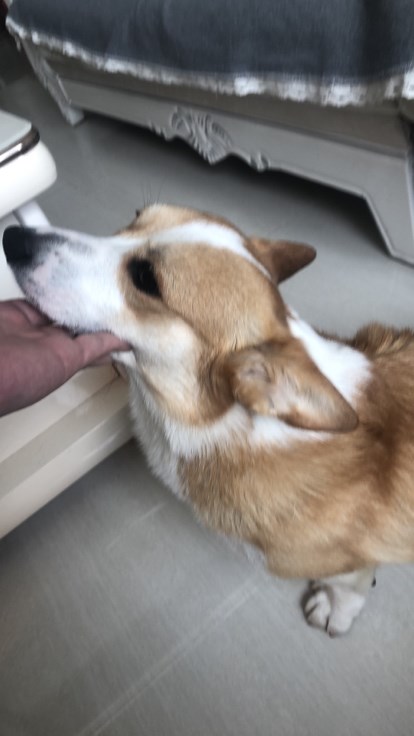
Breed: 2909-n000116-Cardigan